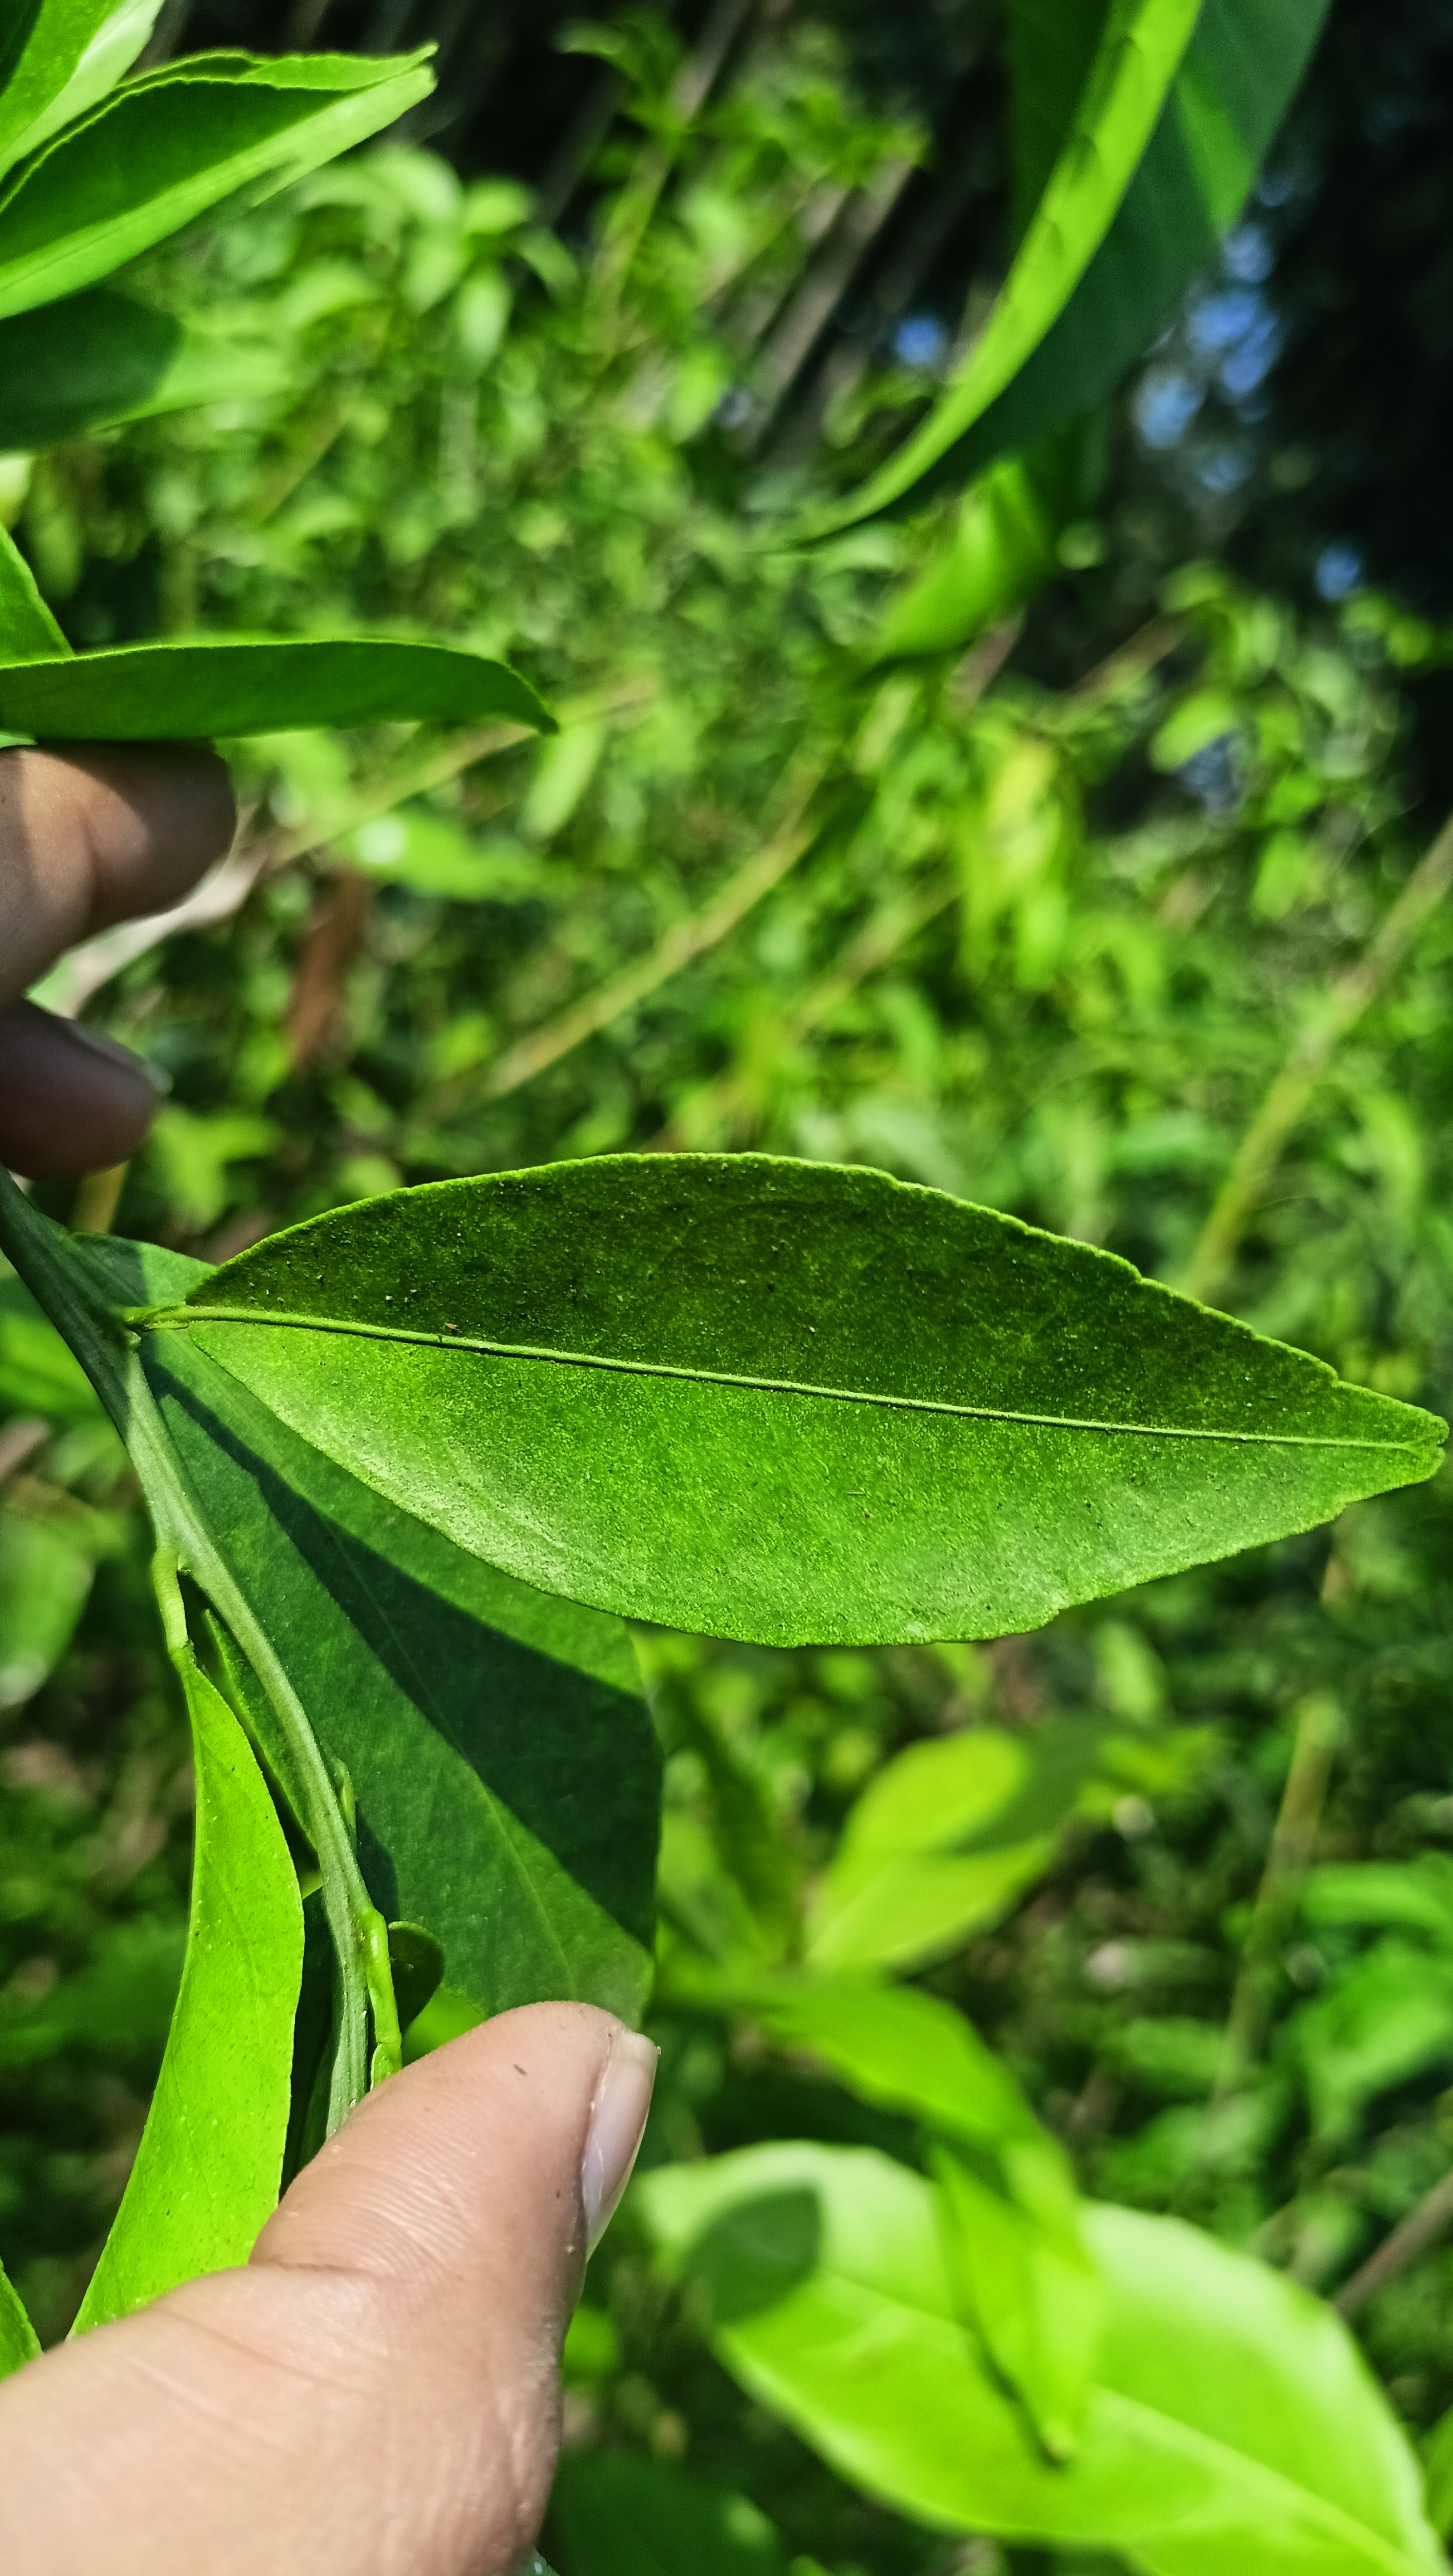
Mandarin leaf variety: Mandaring